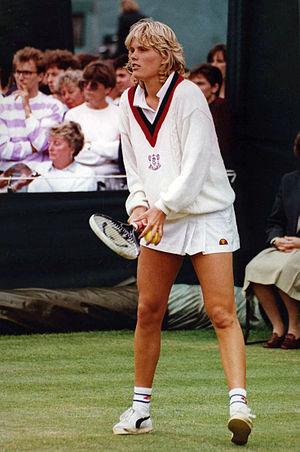
Caroline Vis est une joueuse de tennis néerlandaise, professionnelle de mars 1989 à 2004.